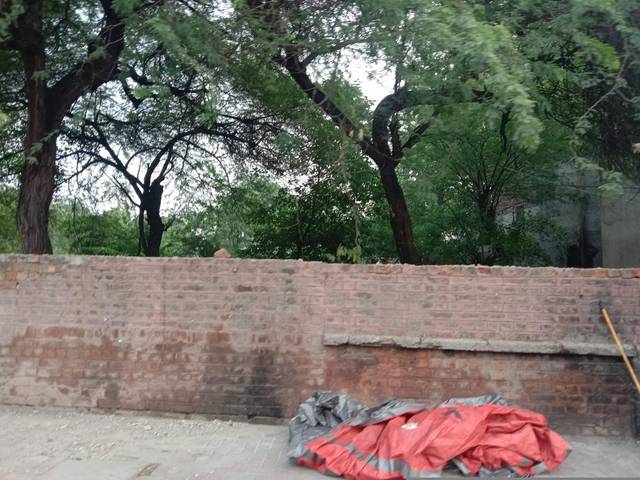
Region: Pakistan
Coordinates: 31.543, 74.308